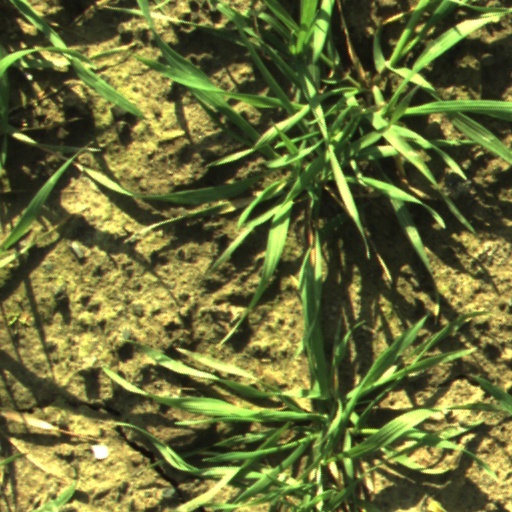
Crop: wheat